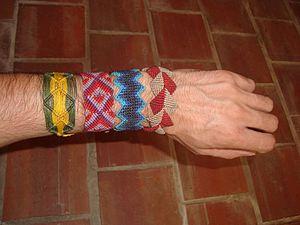
Le macramé est une forme de création de tissu basée sur une technique particulière de nœuds, qui peuvent être plats pour les bracelets ou colliers, ou en volume pour fabriquer des objets tels que porte-pots, rideaux ou sculptures.